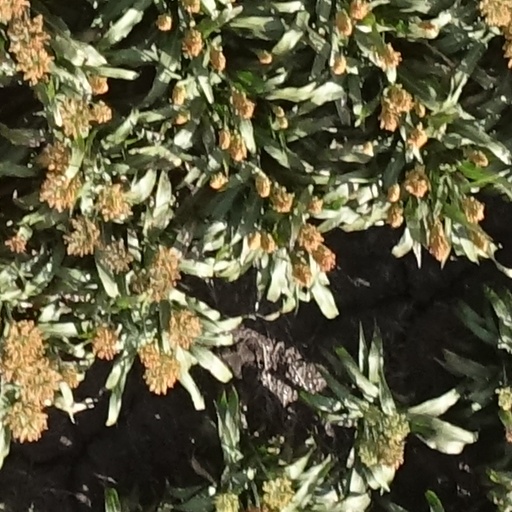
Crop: sorghum